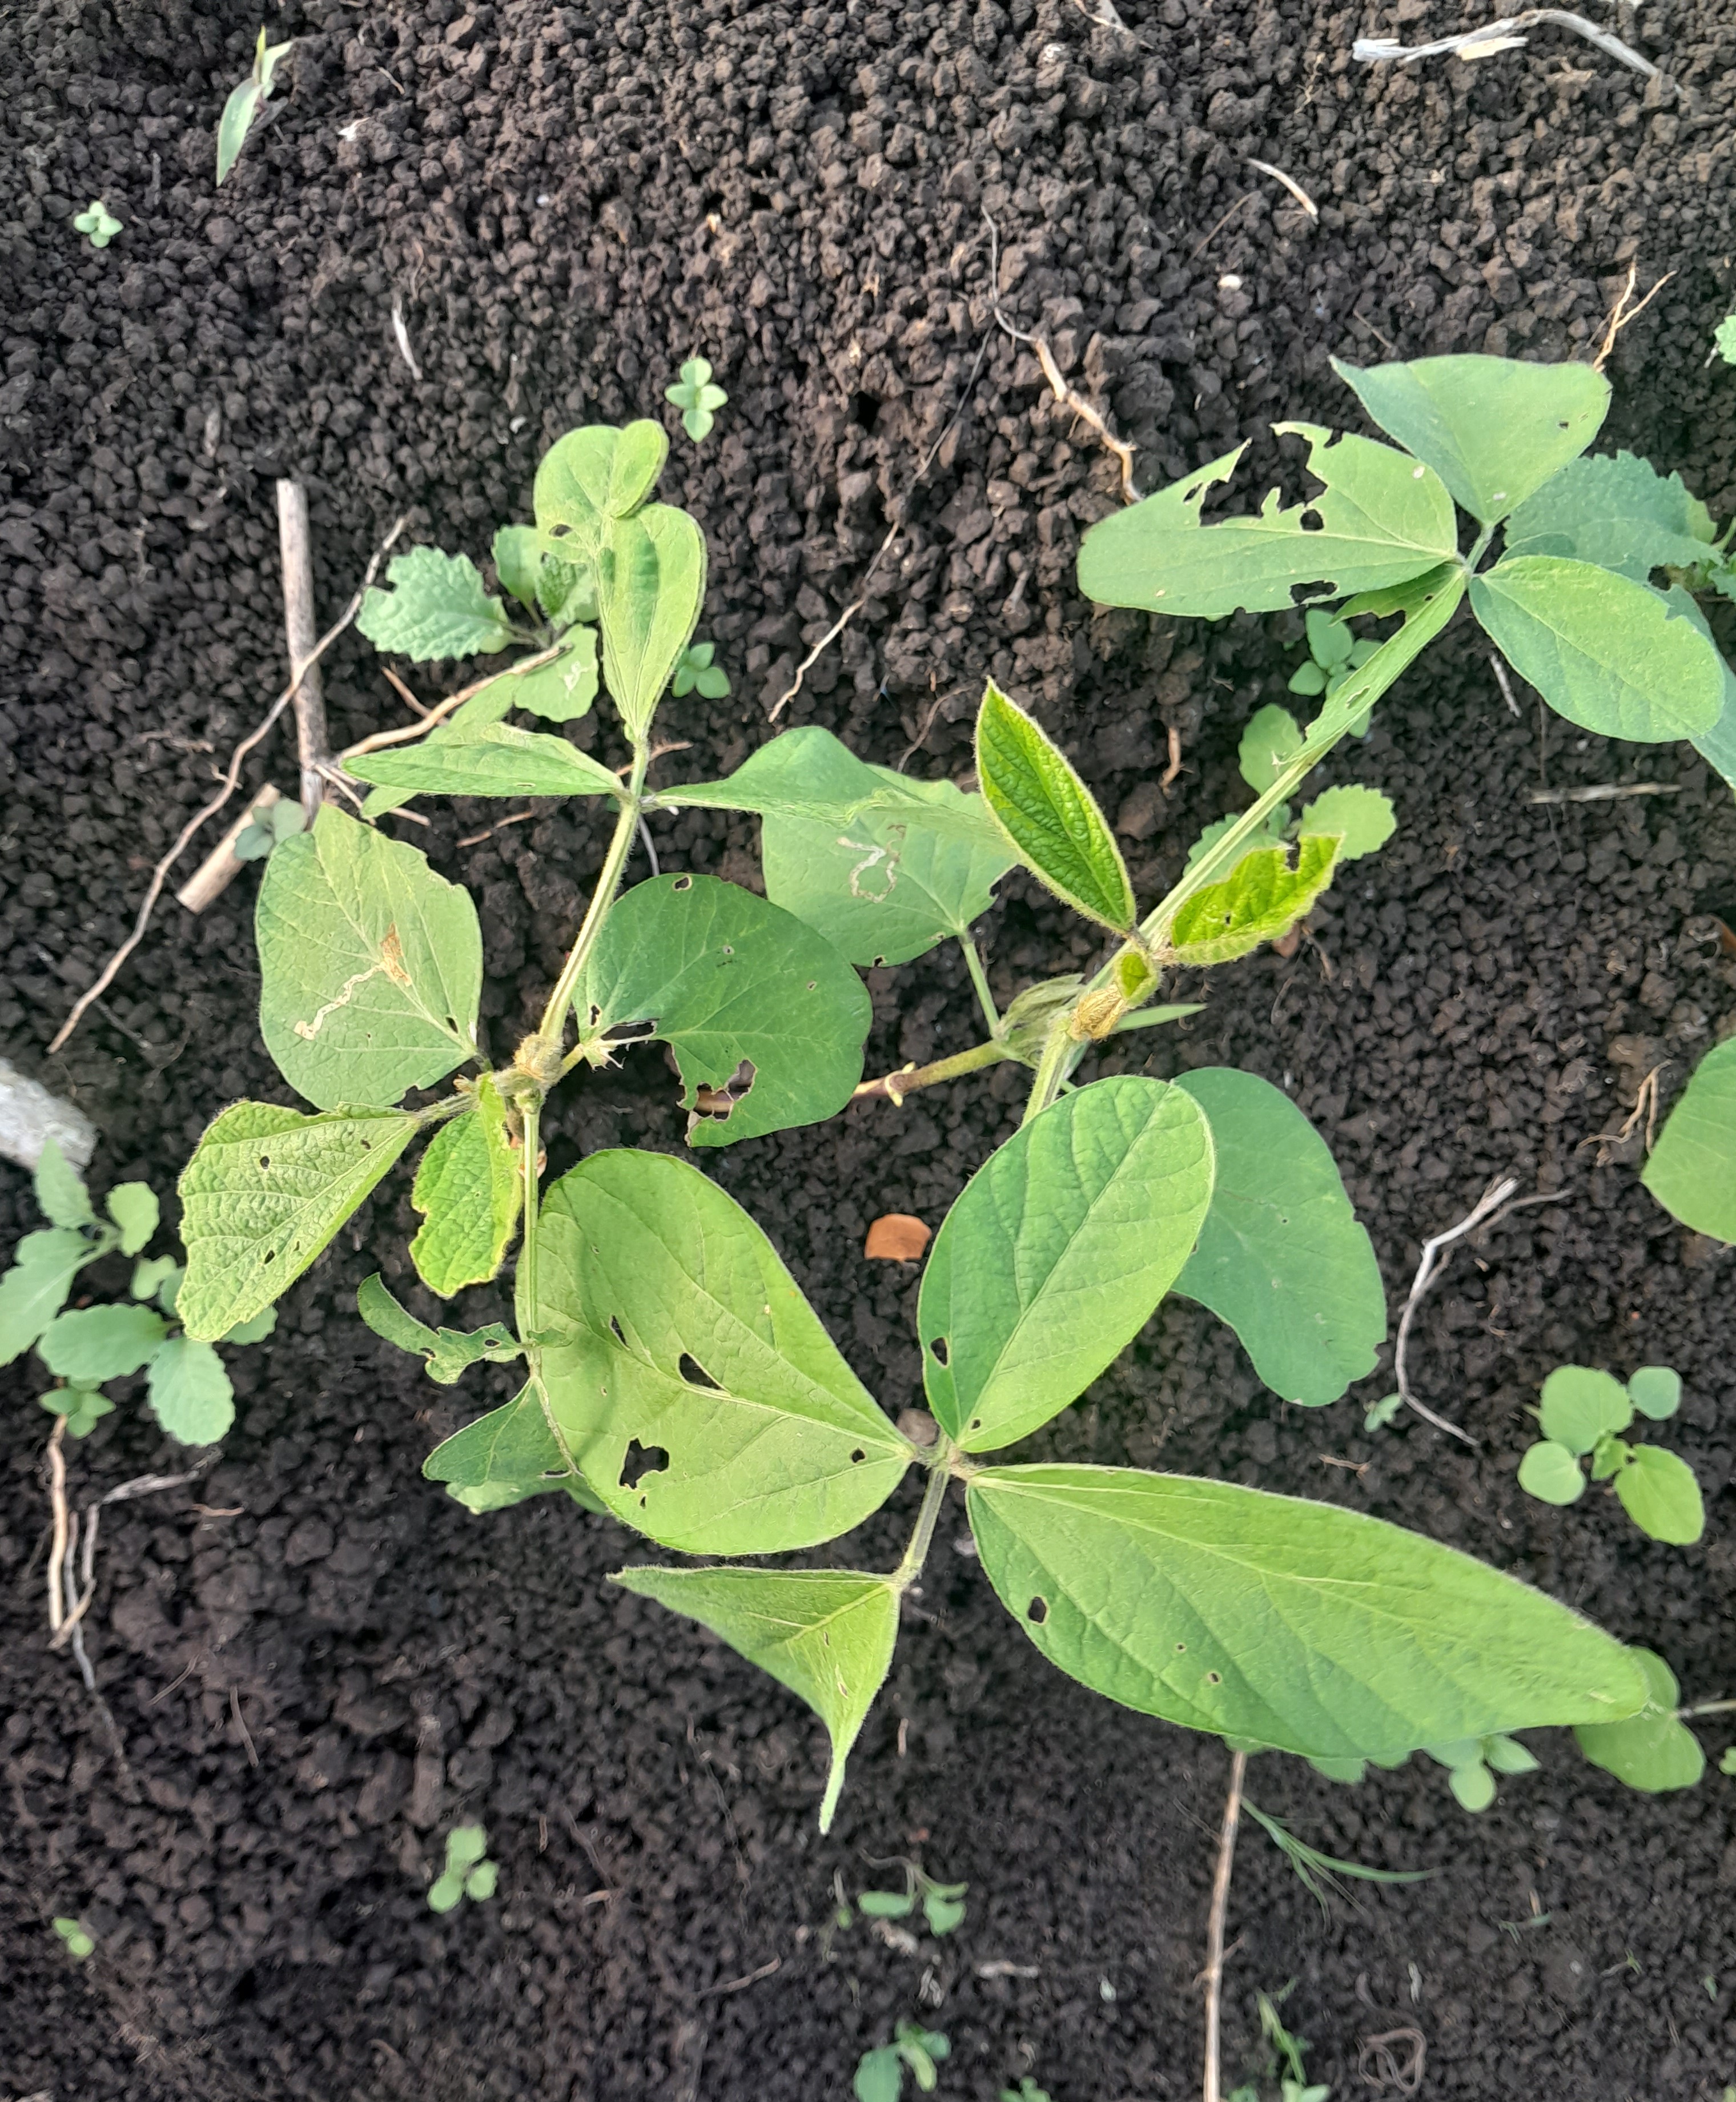
Label: Healthy